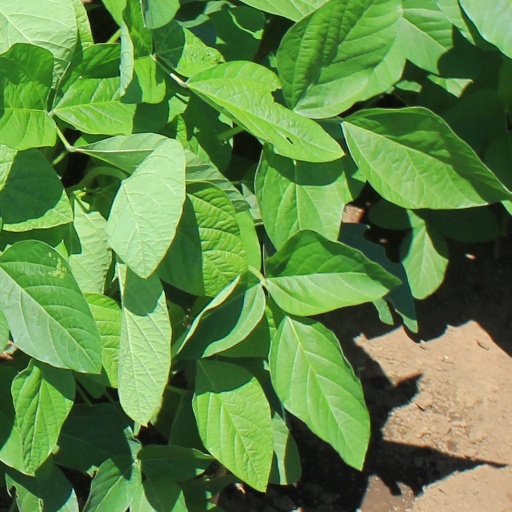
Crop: soybean